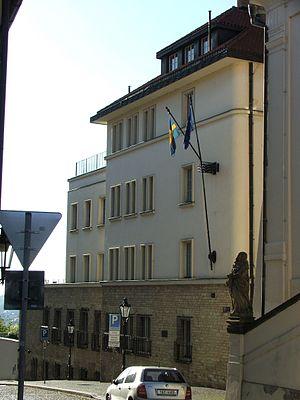
Ambassade de Suède à Prague, Tchéquie